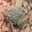
Label: frog